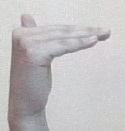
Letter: khaa